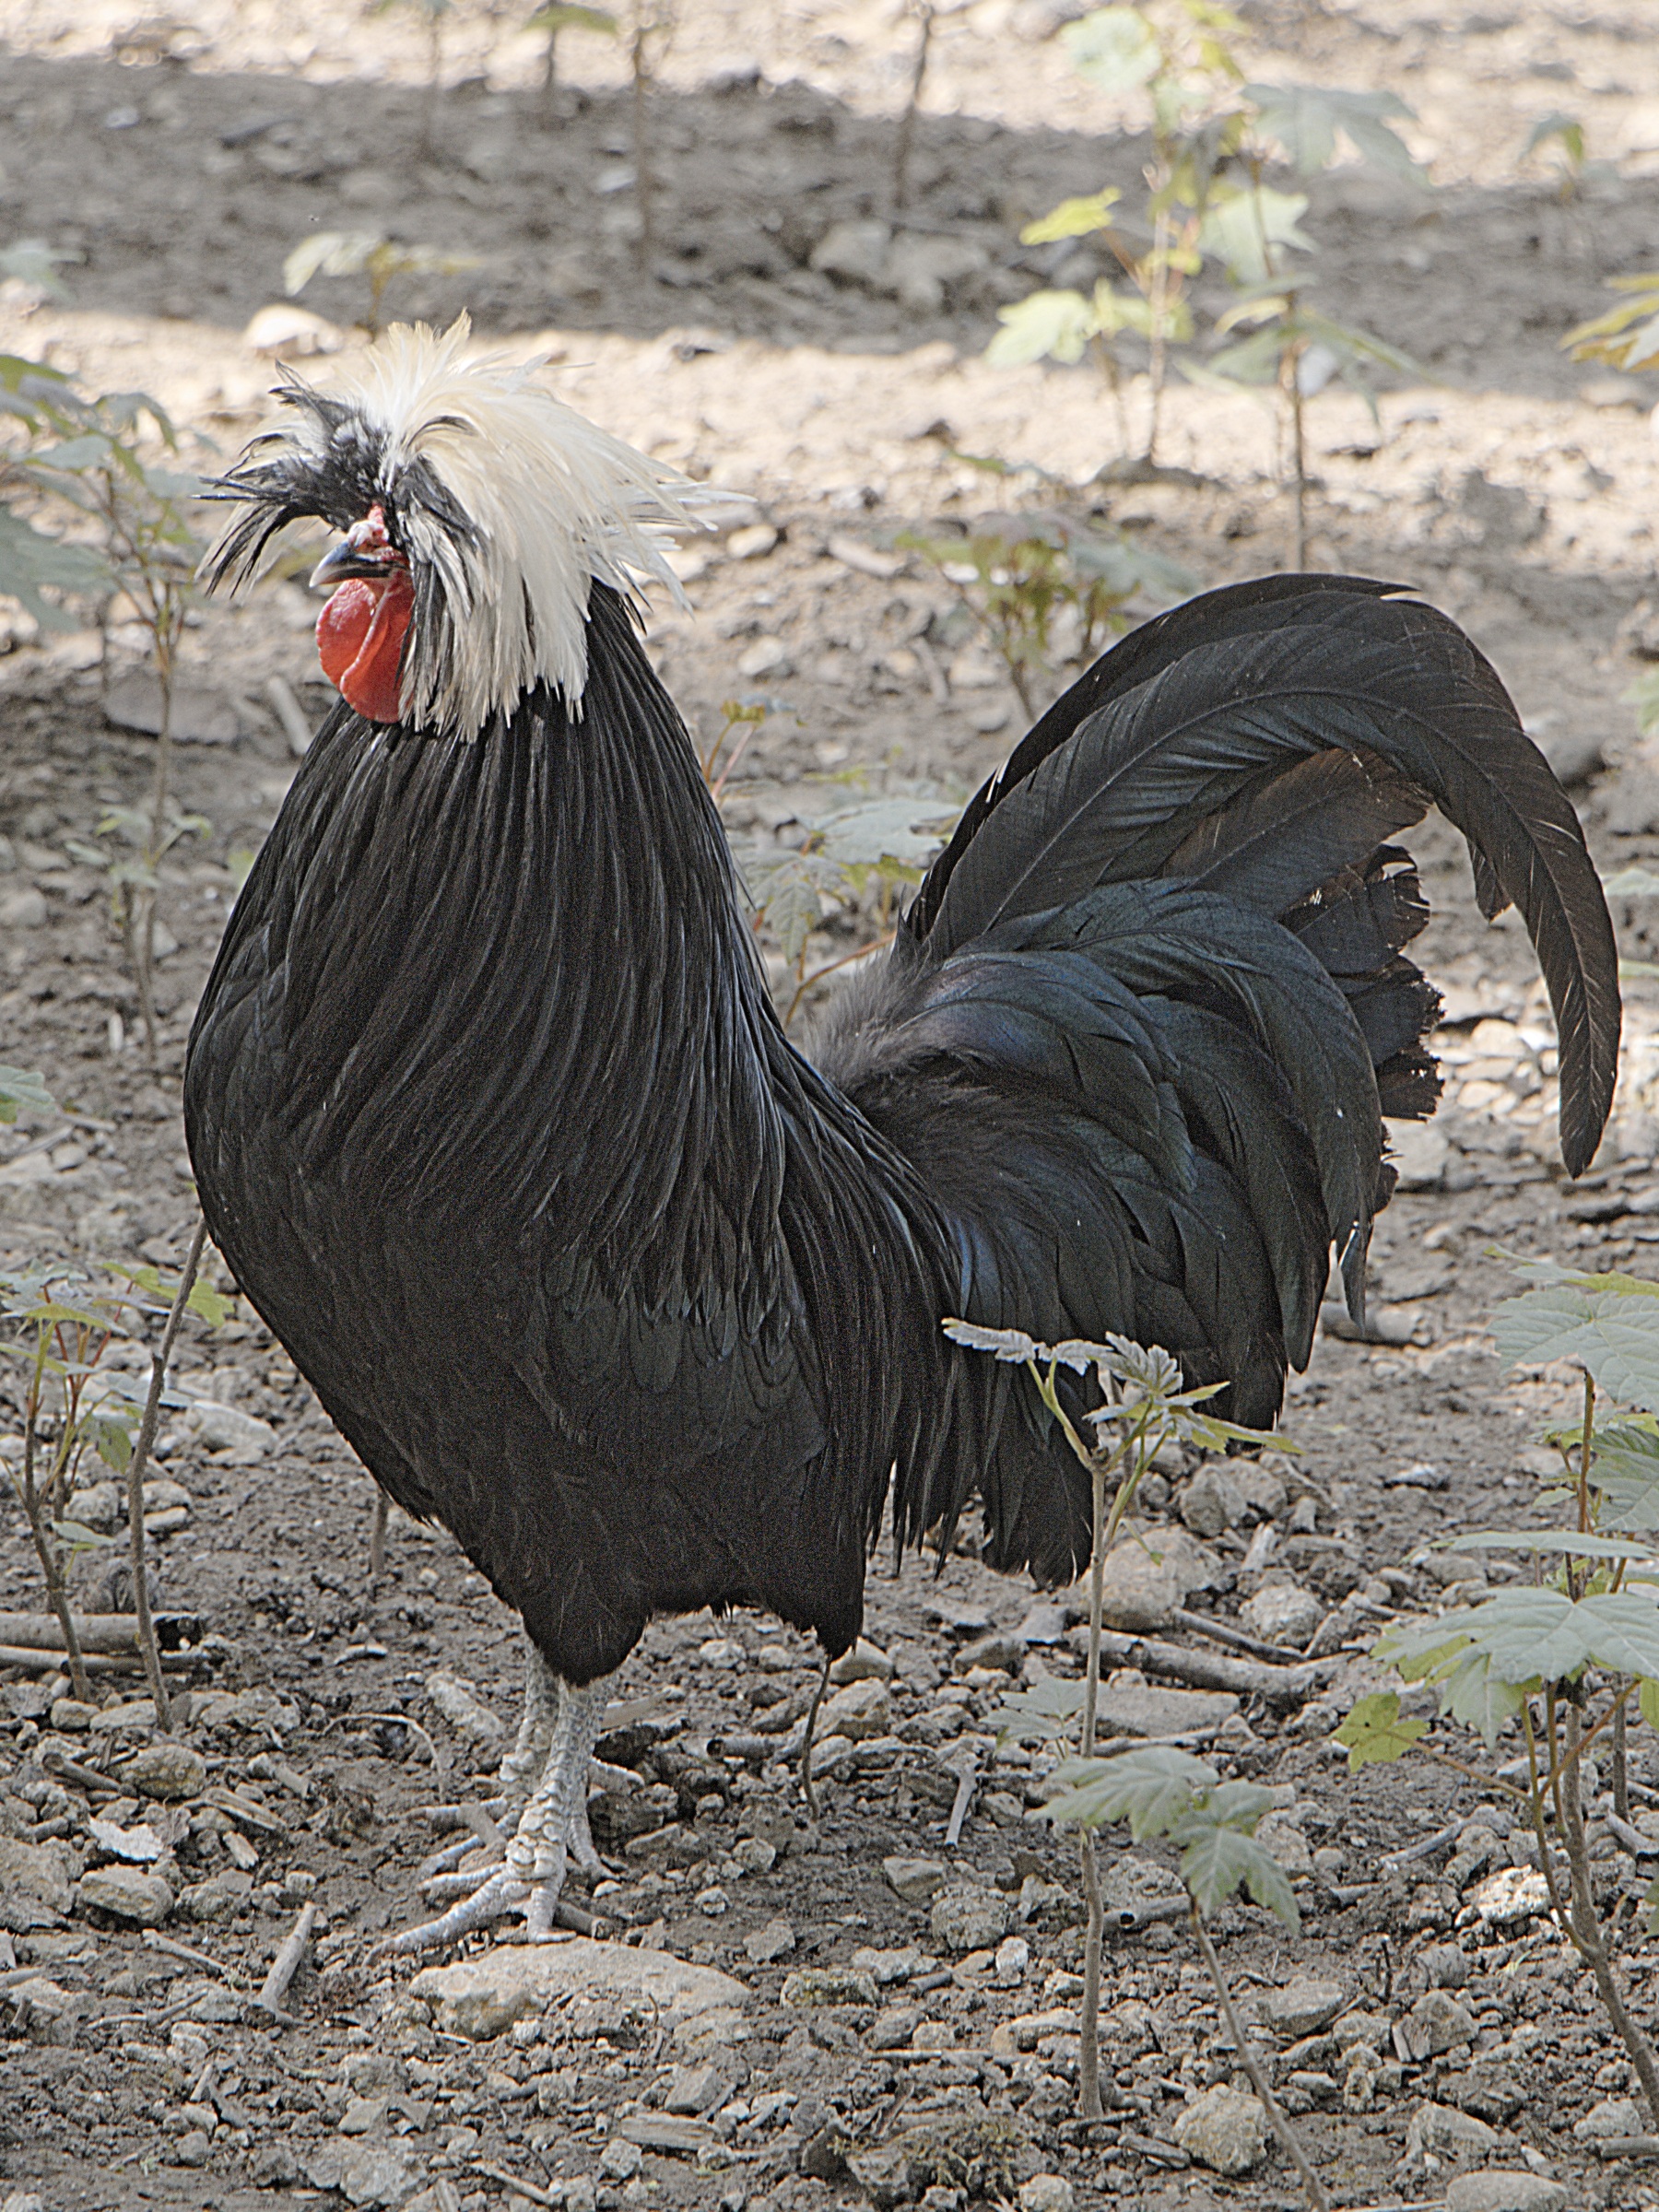
bird, wing, pen, animal, beak, chicken, fowl, fauna, rooster, plumage, galliformes, vertebrate, crane, phasianidae